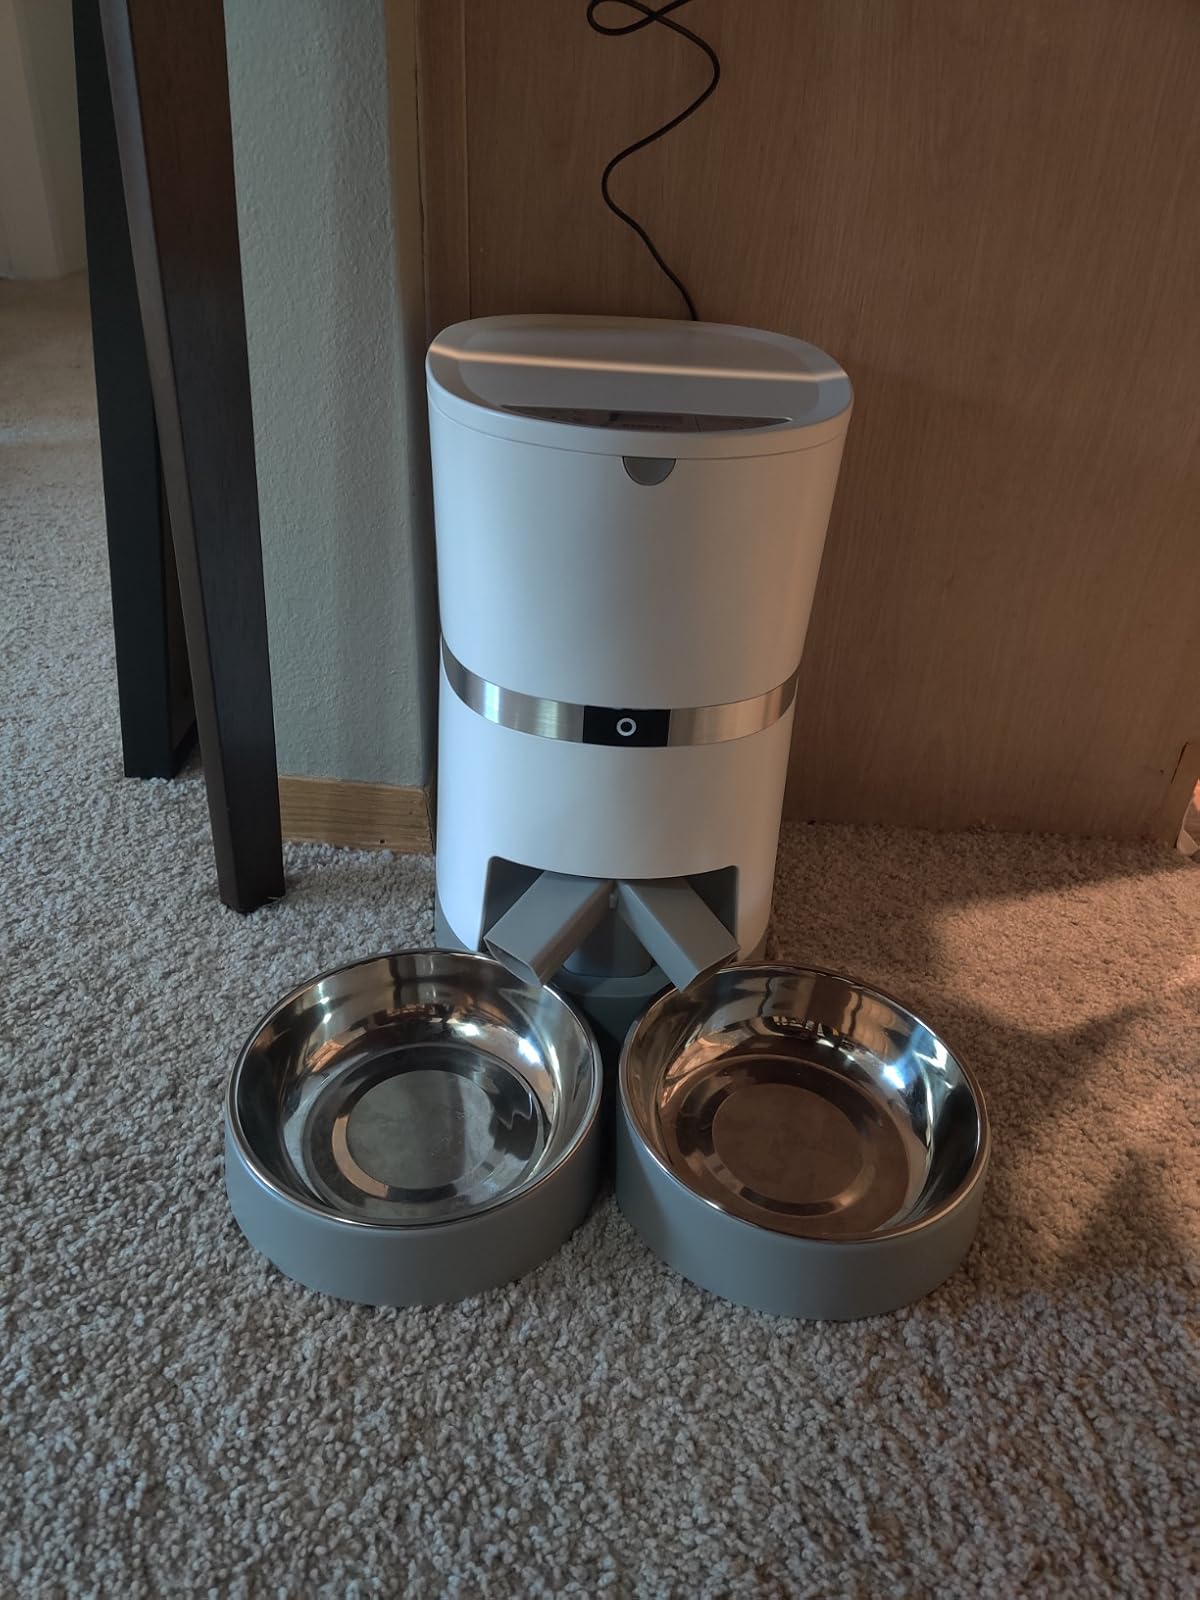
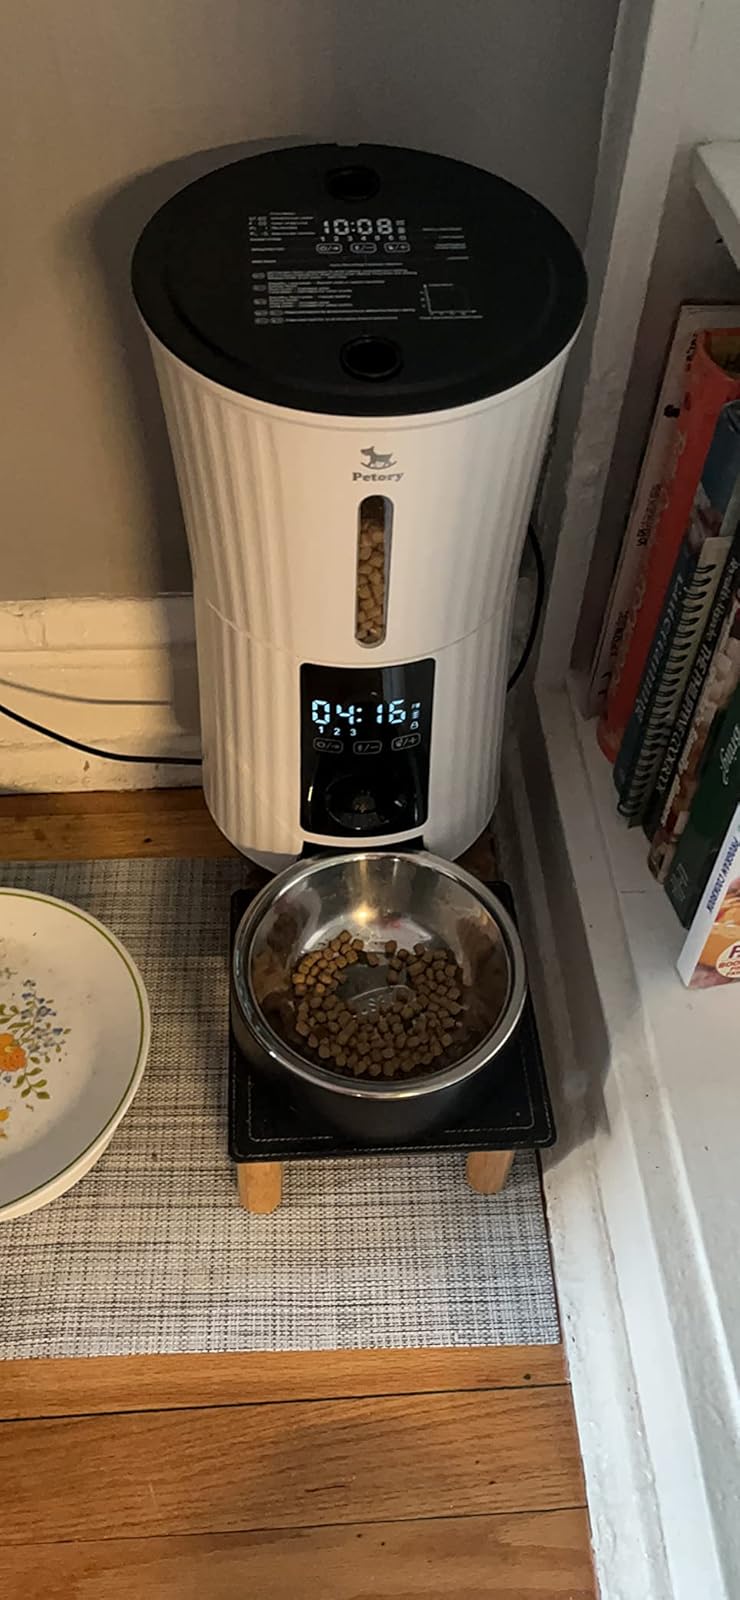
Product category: items_feeder
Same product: no